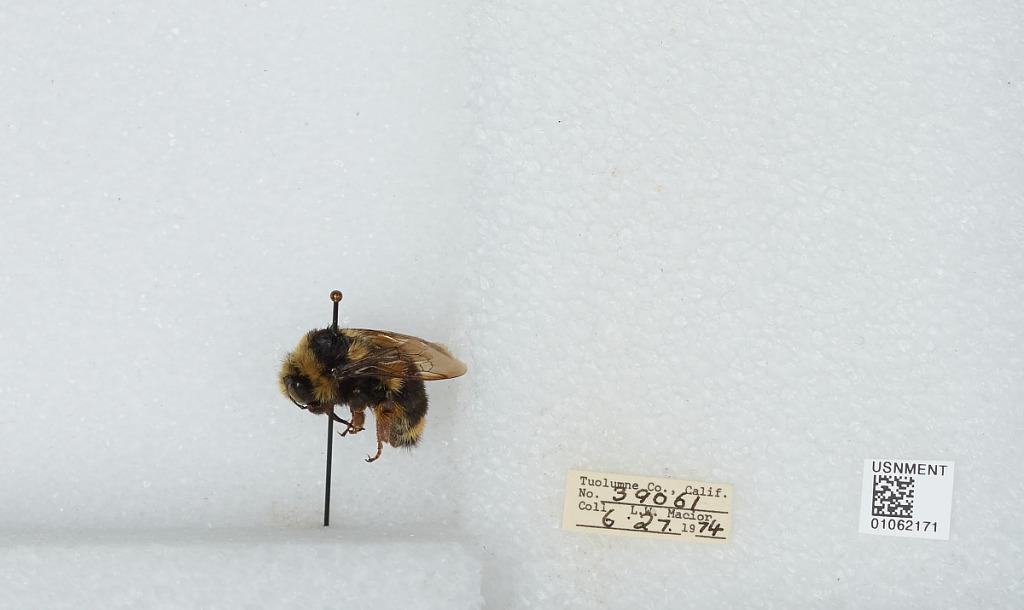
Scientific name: Bombus bifarius nearcticus
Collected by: L. Macior
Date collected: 1974-6-27
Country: United States
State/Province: California
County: Tuolumne
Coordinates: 38.02, -119.94